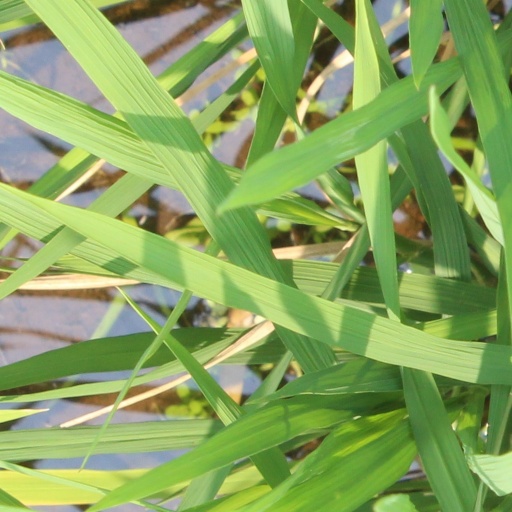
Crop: rice